1302

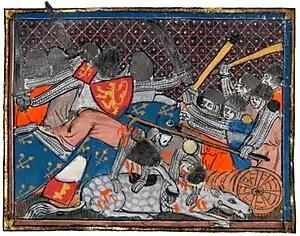
Depiction of Battle of the Golden Spurs, from the "Grandes Chroniques de France".

Year 1302 (MCCCII) was a common year starting on Monday of the Julian calendar.